Describe the emotion expressed in this image:  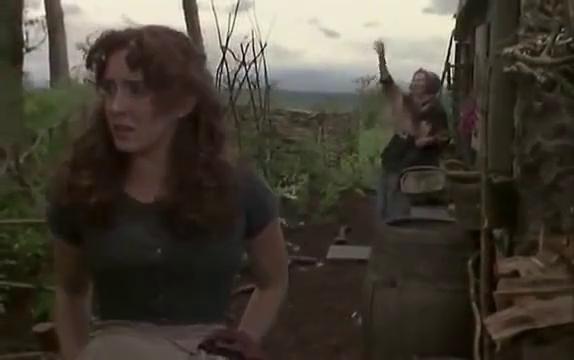
This person displays Pain, valence and arousal with low intensity.